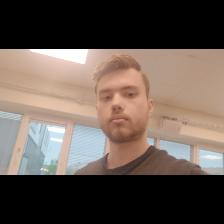
Label: Human